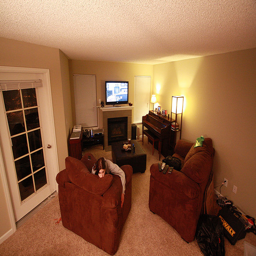
A tan living room with brown furniture and a girl.
A woman sitting on top of a brown chair in front of a TV.
The girl is sitting in one of two identical chairs in front of a television.
A view of a living room, with the TV on in the background.
A sprawled woman with brown hair looks over the back of a large brown chair.